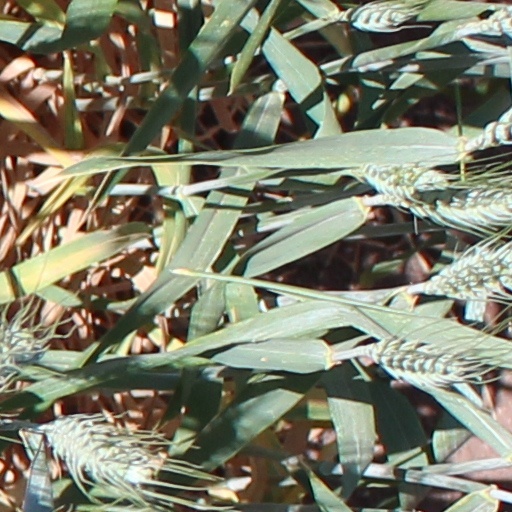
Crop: wheat